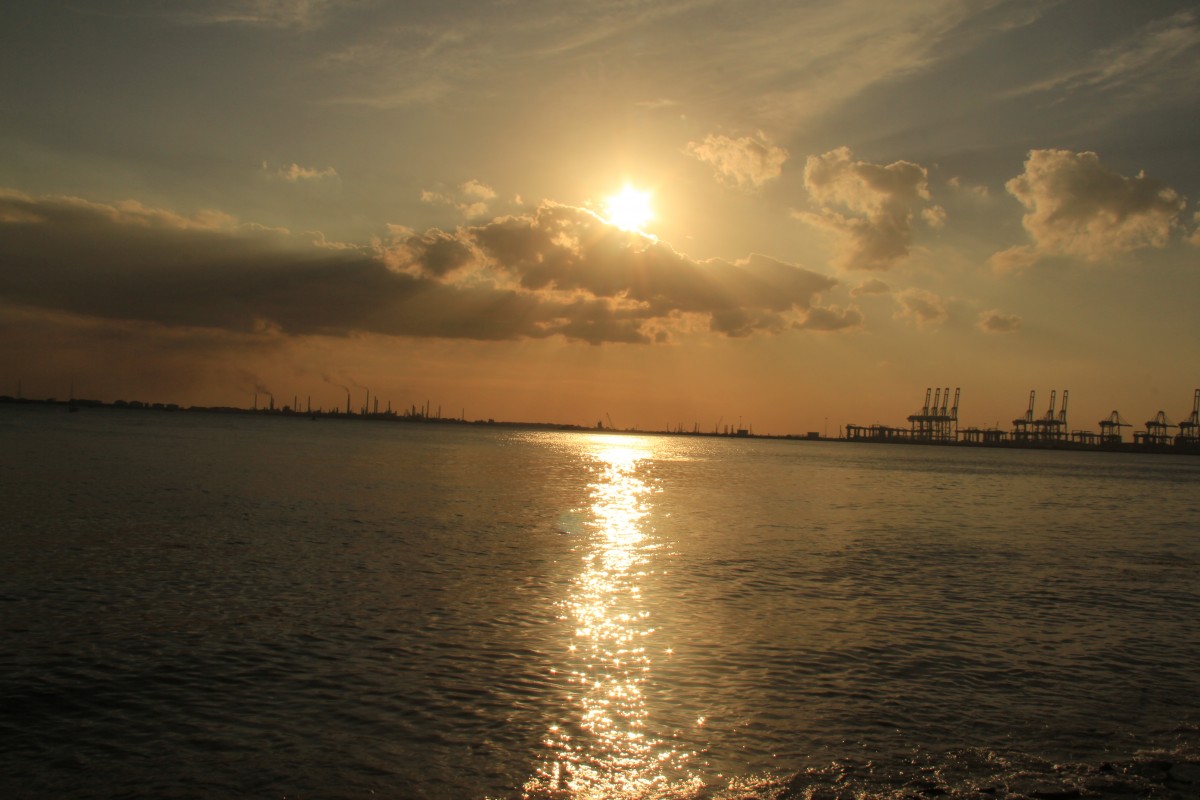
Tags: sea, coast, ocean, horizon, cloud, sky, sun, sunrise, sunset, sunlight, morning, shore, wave, dawn, dusk, evening, reflection, bay, body of water, afterglow